Bijan Zolfagharnasab

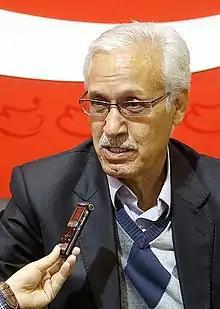

Bijan Zolfagharnasab (born June 7, 1949, in Sanandaj) is a retired Iranian football player and currently a football manager.